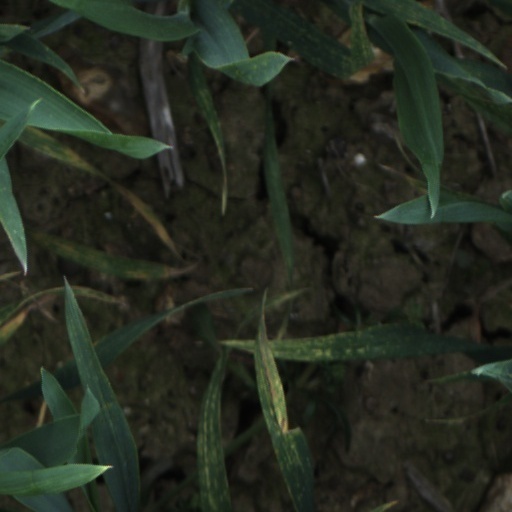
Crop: wheat